Dennis Hopper

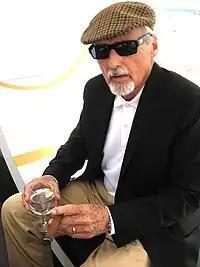
Hopper in June 2008

Hopper had a supporting role as the bet-taker, "Babalugats", in "Cool Hand Luke" (1967). In 1968, Hopper teamed with Peter Fonda, Terry Southern and Jack Nicholson to make "Easy Rider", which premiered in July 1969. With the release of "True Grit" a month earlier, Hopper had starring roles in two major box-office films that summer. Hopper won wide acclaim as the director for his improvisational methods and innovative editing for "Easy Rider". The production was plagued by creative differences and personal acrimony between Fonda and Hopper, the dissolution of Hopper's marriage to Brooke Hayward, his unwillingness to leave the editor's desk and his accelerating abuse of drugs and alcohol. Hopper said of "Easy Rider": "The cocaine problem in the United States is really because of me. There was no cocaine before "Easy Rider" on the street. After "Easy Rider", it was everywhere".